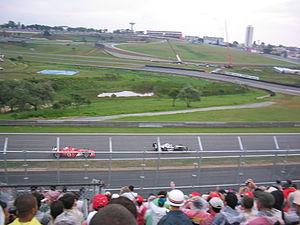
Résultats du Grand Prix du Brésil de Formule 1 2004 qui a eu lieu sur le circuit d'Interlagos à São Paulo le 24 octobre.